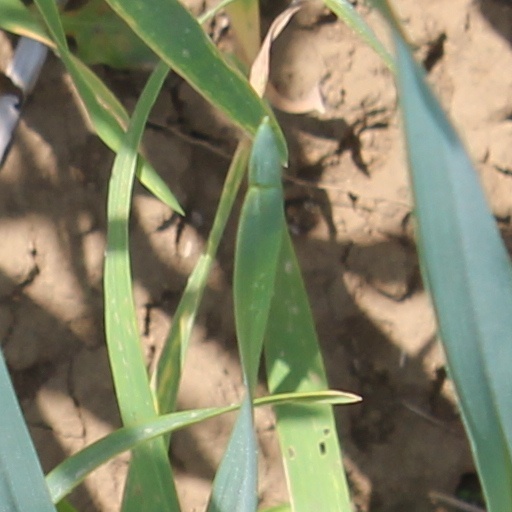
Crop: wheat